List of birds of Virginia

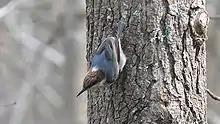
Brown-headed nuthatch

The Paridae are mainly small stocky woodland species with short stout bills. Some have crests. They are adaptable birds, with a mixed diet including seeds and insects. Four species have been recorded in Virginia.